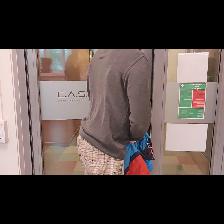
Label: Human